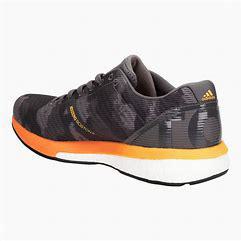
Brand: Adidas
Model: Adizero Boston 8